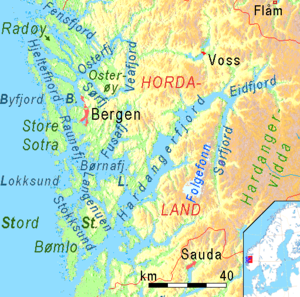
Hardangerfjorden
Bergen og Hardangerfjorden
Hardangerfjorden der er 179 km lang, er Norges næstlængste fjord og den tredjelængste fjord i verden. Den ligger i Vestland fylke i området Hardanger. Fjorden går fra Husnes og Tysnesøy ude mod vest til Odda længst ind mod Hardangervidda. Største dybde er på mere end 800 meter ved Norheimsund omtrent halvvejs inde i fjorden. Isbræen Folgefonna ligger på sydsiden af Hardangerfjorden.